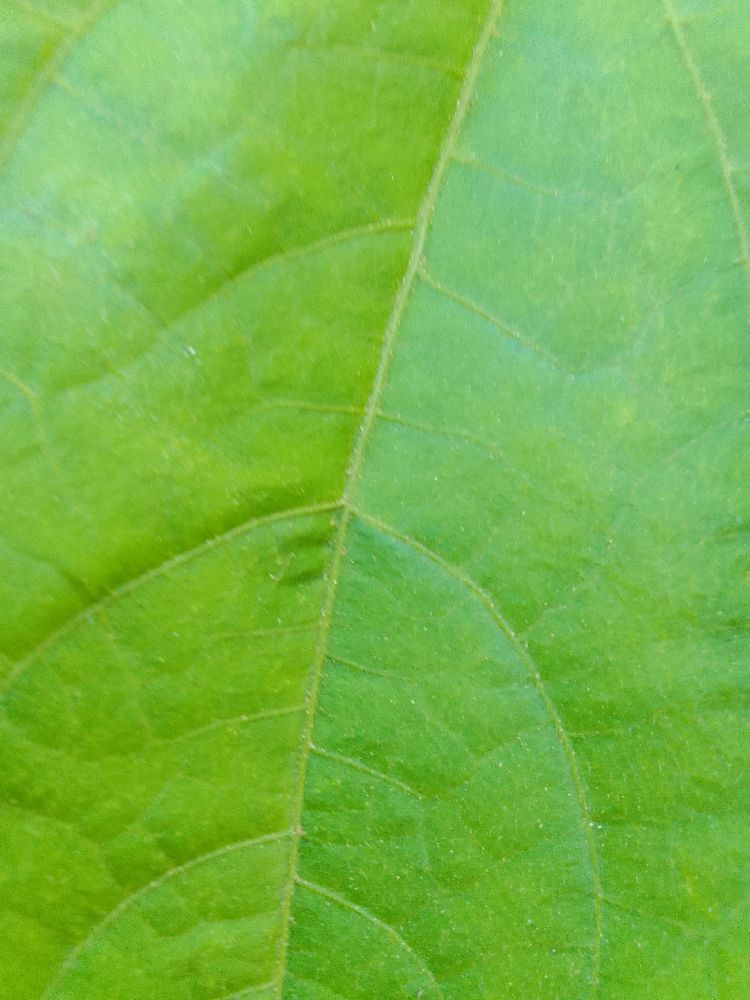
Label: healthy